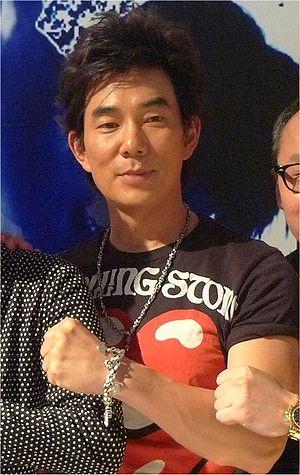
Un drama taïwanais est une série télévisée de plusieurs épisodes qui se suivent. Les dramas sont produits à Taïwan et sont devenus de plus en plus populaires dans la communauté parlant le mandarin à l'échelle internationale. Dans les dramas jouent non seulement des acteurs professionnels, mais aussi souvent des célébrités, des chanteurs, des idoles... Le terme "drama taïwanais " fait référence aux mini-séries taïwanaise en général, même si on y trouve beaucoup plus d’éléments de comédie que de dramatique.
Richie Ren est un chanteur et acteur taïwanais. Il est devenu, à la suite du succès du film Summer Holiday, extrêmement populaire dans les pays sinophones ainsi qu'en Malaisie. Il est un des acteurs récurrents des films réalisés ou produits par Johnnie To.